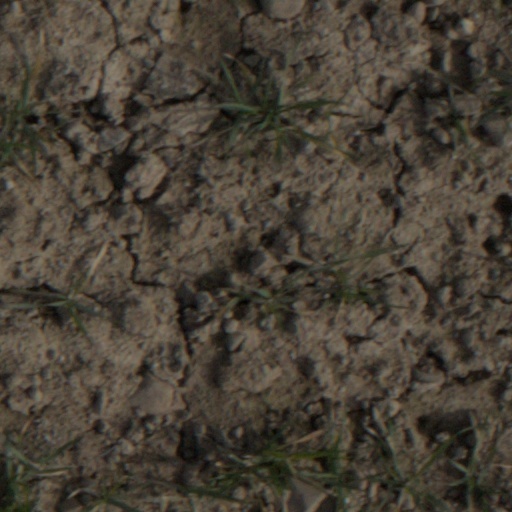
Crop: wheat